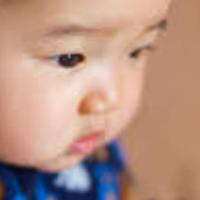
Age group: age 01-10